Kalanemi

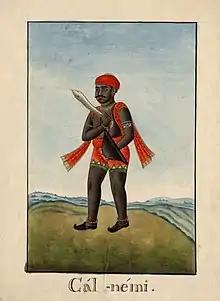
Artwork of Kalanemi.

Kalanemi is an asura in Hindu mythology. He is the son of Virochana, and the grandson of Prahlada. He is slain by Vishnu in the Tarakamaya War, in which he is described to be a commander. In one of his rebirths, in various traditions, he is born as Kamsa, the son of Ugrasena, and becomes the king of Mathura. His nephew, Krishna, an avatar of Vishnu, slays him for his tyranny. Kalanemi's daughter, Vrinda, becomes Jalandhara's wife.